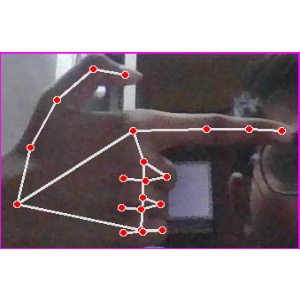
अक्षर: ब